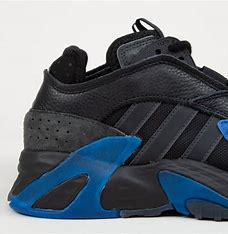
Brand: adidas
Model: originals Adidas Originals Streetball